Neville Chamberlain

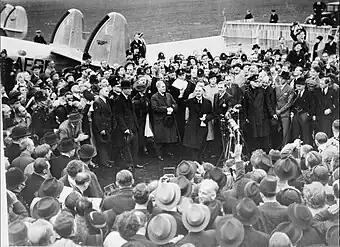
Chamberlain holding up the paper signed by both Hitler and himself on his return from Munich to Heston Aerodrome

With Austria absorbed by Germany, attention turned to Hitler's obvious next target, the Sudetenland region of Czechoslovakia. With three million ethnic Germans, the Sudetenland represented the largest German population outside the "Reich" and Hitler began to call for the union of the region with Germany. Britain had no military obligations toward Czechoslovakia, but France and Czechoslovakia had a mutual assistance pact and both the French and Czechoslovaks also had an alliance with the Soviet Union. After the fall of Austria, the Cabinet's Foreign Policy Committee considered seeking a "grand alliance" to thwart Germany or, alternatively, an assurance to France of assistance if the French went to war. Instead, the committee chose to advocate that Czechoslovakia be urged to make the best terms it could with Germany. The full Cabinet agreed with the committee's recommendation, influenced by a report from the chiefs of staff stating that there was little that Britain could do to help the Czechs in the event of a German invasion. Chamberlain reported to an amenable House that he was unwilling to limit his government's discretion by giving commitments.